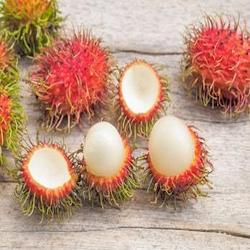
Label: Rambutan